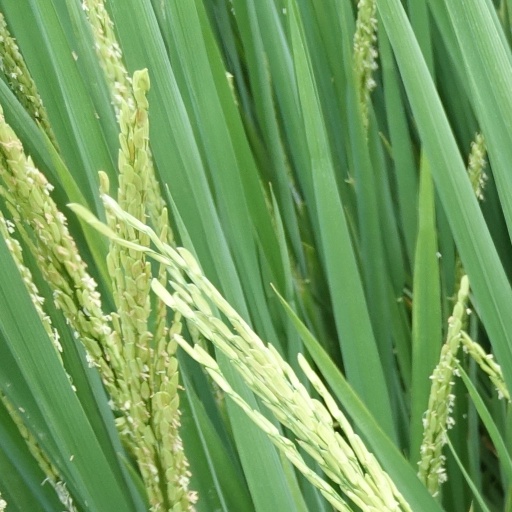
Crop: rice